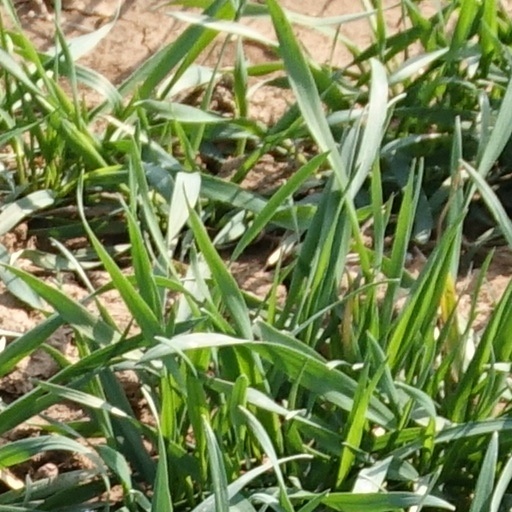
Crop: wheat